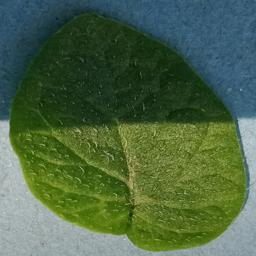
Label: Potato___Healthy